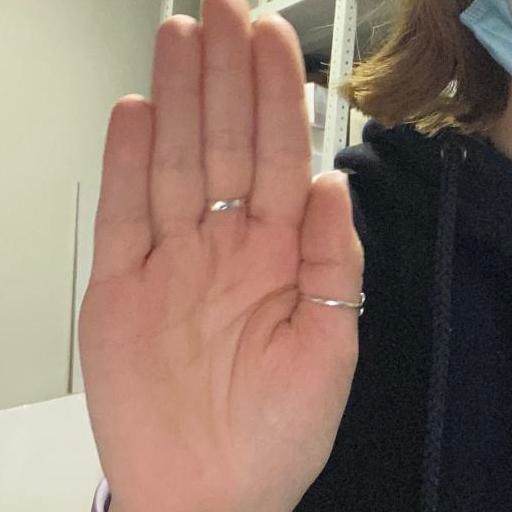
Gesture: stop